Target Australia

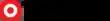
Logo for Target Country

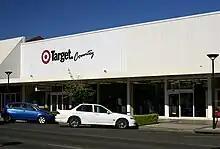
Former Target Country store formerly Fossey's store in Wagga Wagga, New South Wales

Fosseys was established in 1926 at George Street, Sydney by Alfred Bristow Fossey and grew to 148 stores throughout Australia, with an annual turnover of $300 million. As part of the acquisition of Grace Bros, which had purchased JB Young's of Queanbeyan who owned Fosseys, Coles Myer came to own Fosseys. Coles Myer used the Fossey’s brand to unify a range of smaller variety stores trading under a range of other names, including Coles Variety stores, which had been the foundation of GJ Coles & Coy Ltd.